Beetle

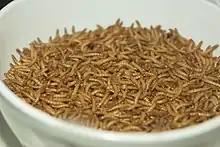
Mealworms in a bowl for human consumption

About 75% of beetle species are phytophagous in both the larval and adult stages. Many feed on economically important plants and stored plant products, including trees, cereals, tobacco, and dried fruits. Some, such as the boll weevil, which feeds on cotton buds and flowers, can cause extremely serious damage to agriculture. The boll weevil crossed the Rio Grande near Brownsville, Texas, to enter the United States from Mexico around 1892, and had reached southeastern Alabama by 1915. By the mid-1920s, it had entered all cotton-growing regions in the US, traveling per year. It remains the most destructive cotton pest in North America. Mississippi State University has estimated, since the boll weevil entered the United States, it has cost cotton producers about $13 billion, and in recent times about $300 million per year.